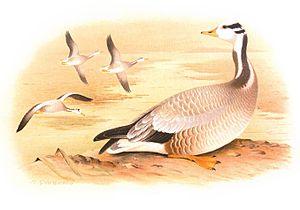
The Bar-headed Goose Anser indicus = Anser indicus (Oie à tête barrée)